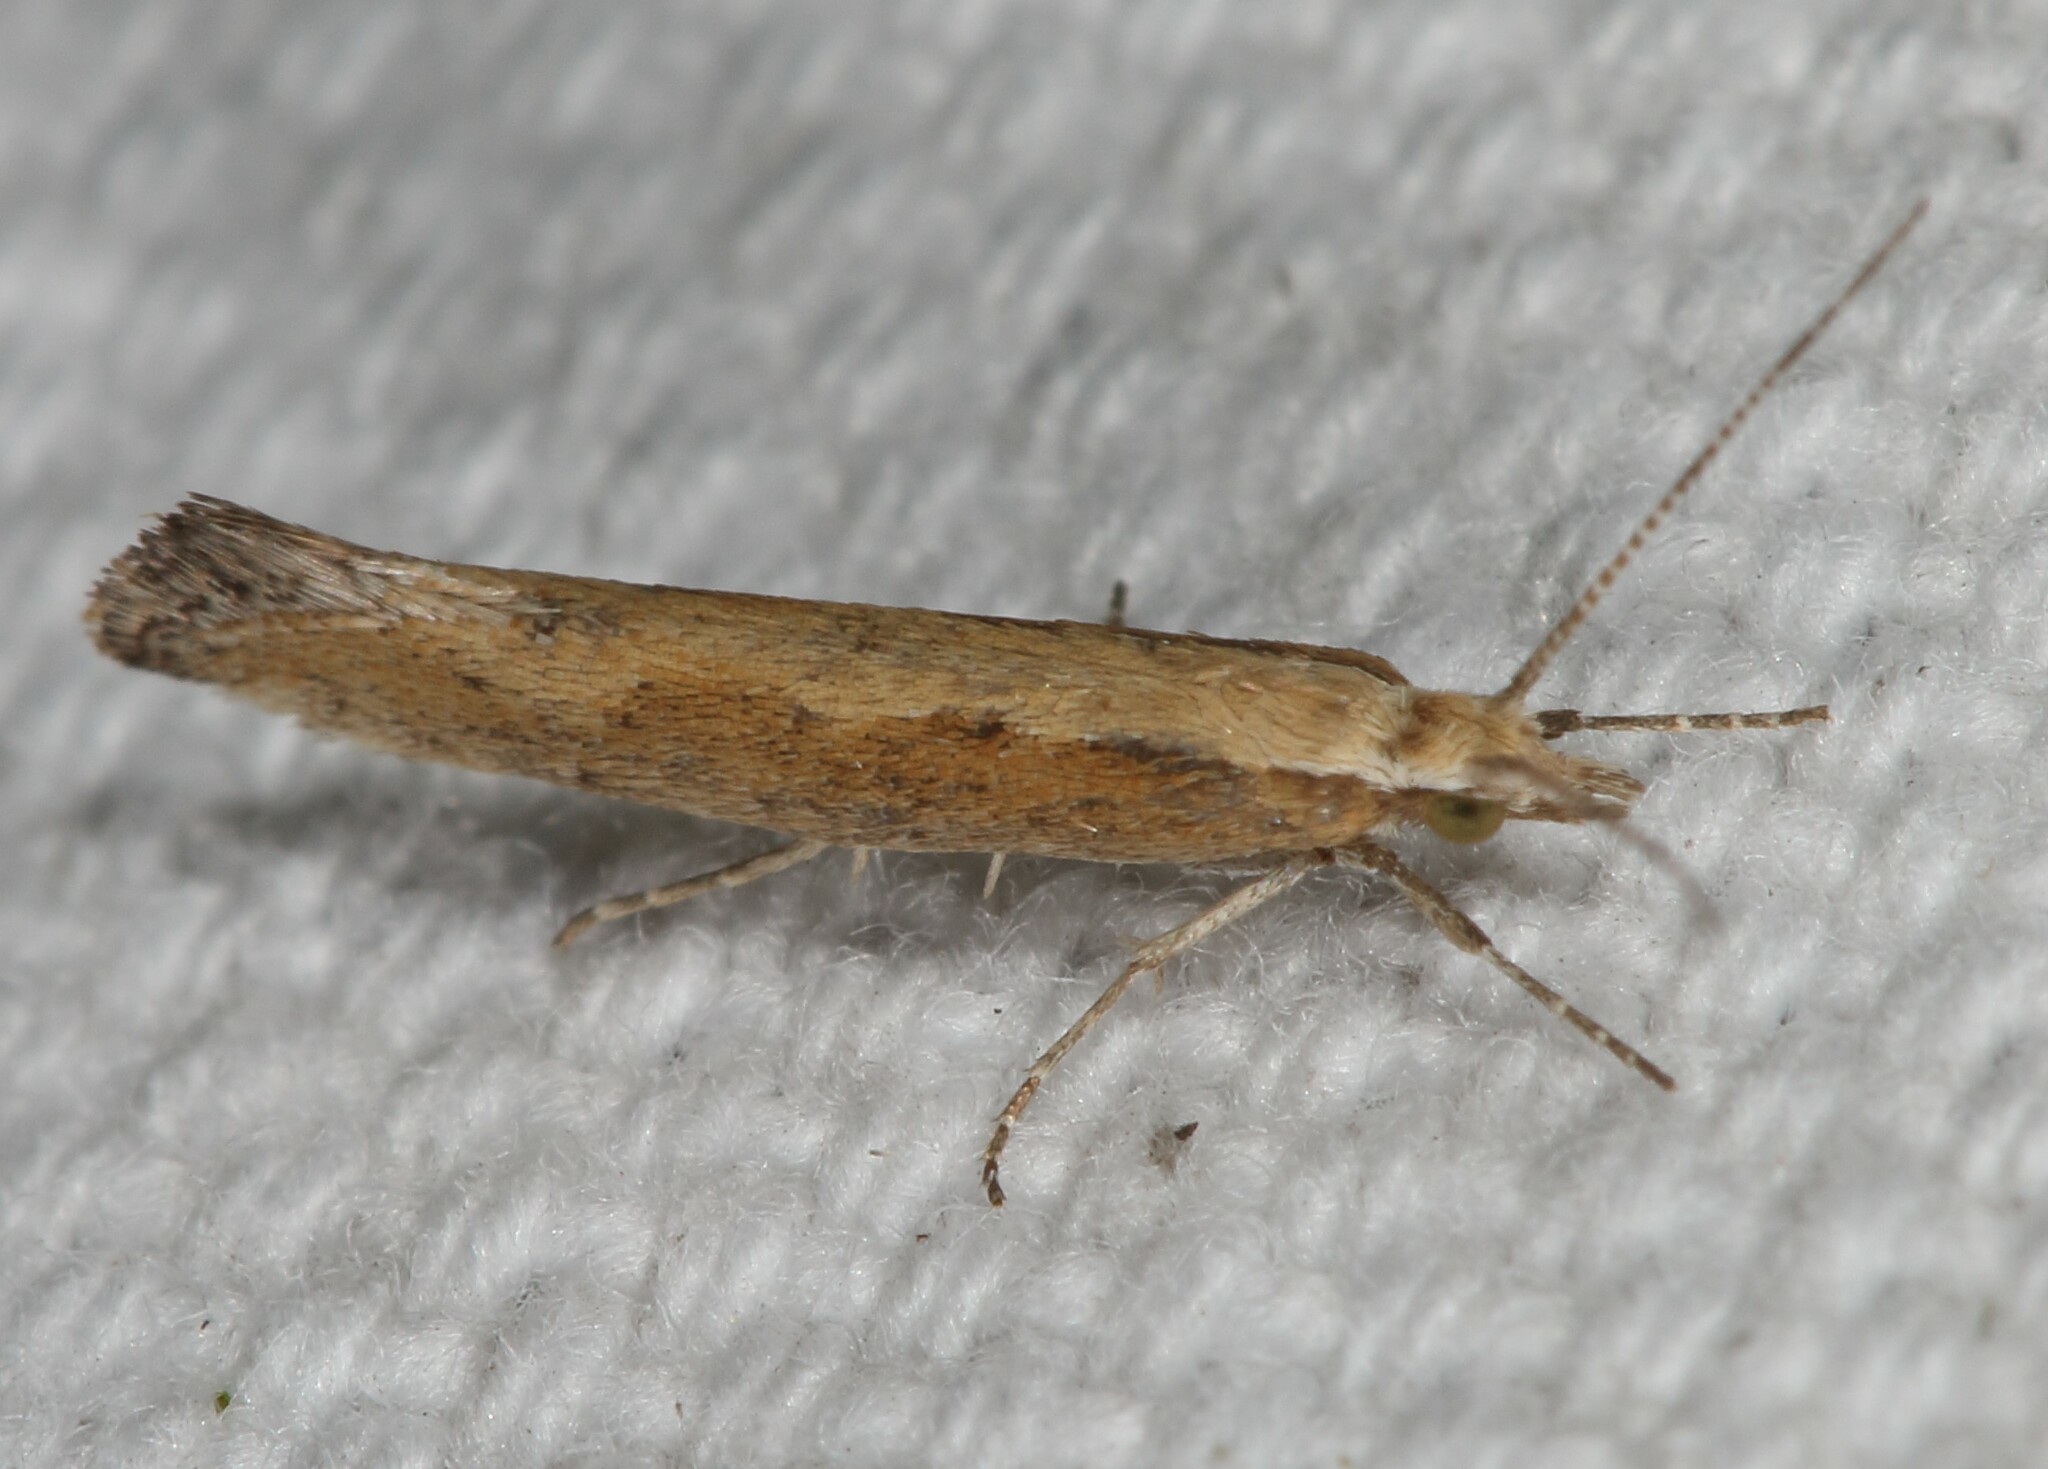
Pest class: diamondback_moth